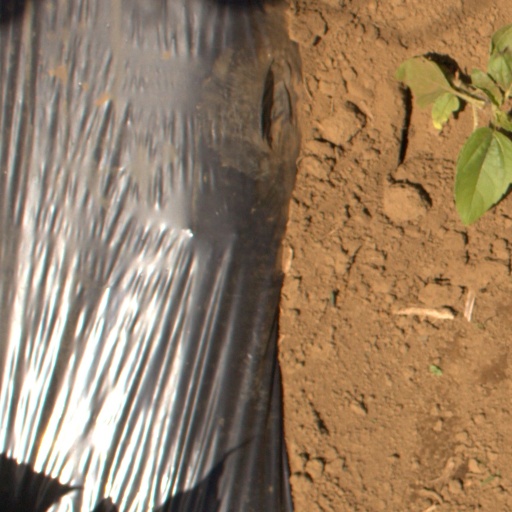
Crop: Jerusalem artichoke